Denis Browne (surgeon)

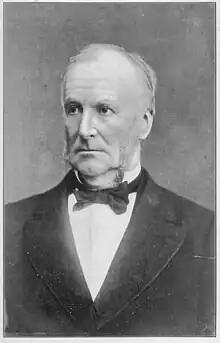
Browne's grandfather, William Stawell, who was Chief Justice of Victoria

Born in Melbourne, Browne was the son of Sylvester J. Browne and Anne Catherine Stawell. His maternal grandfather, William Stawell, had come to Australia from Ireland and had become Chief Justice of Victoria. Browne's uncle, Thomas Alexander Browne, was an author with the pseudonym Rolf Boldrewood. Sylvester Browne moved his family to a sheep farm in New South Wales when Denis was nine.